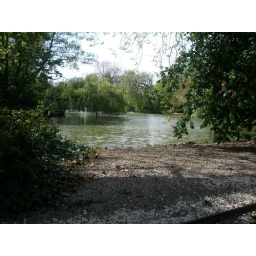
Bradley's picture of park lake - he liked how the willow tree is in the water